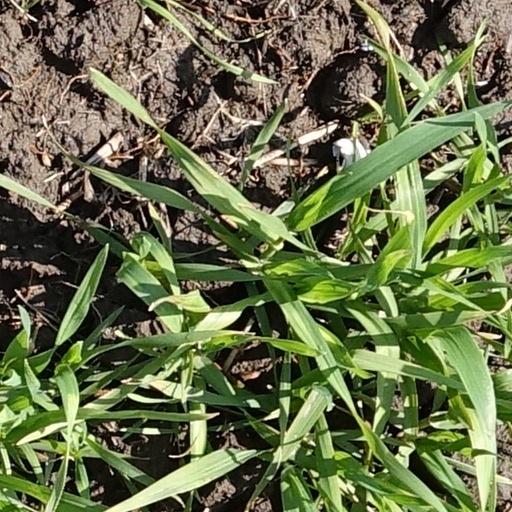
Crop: wheat